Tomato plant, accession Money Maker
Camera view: tilt-top (135 deg); turntable rotation: 60 degrees
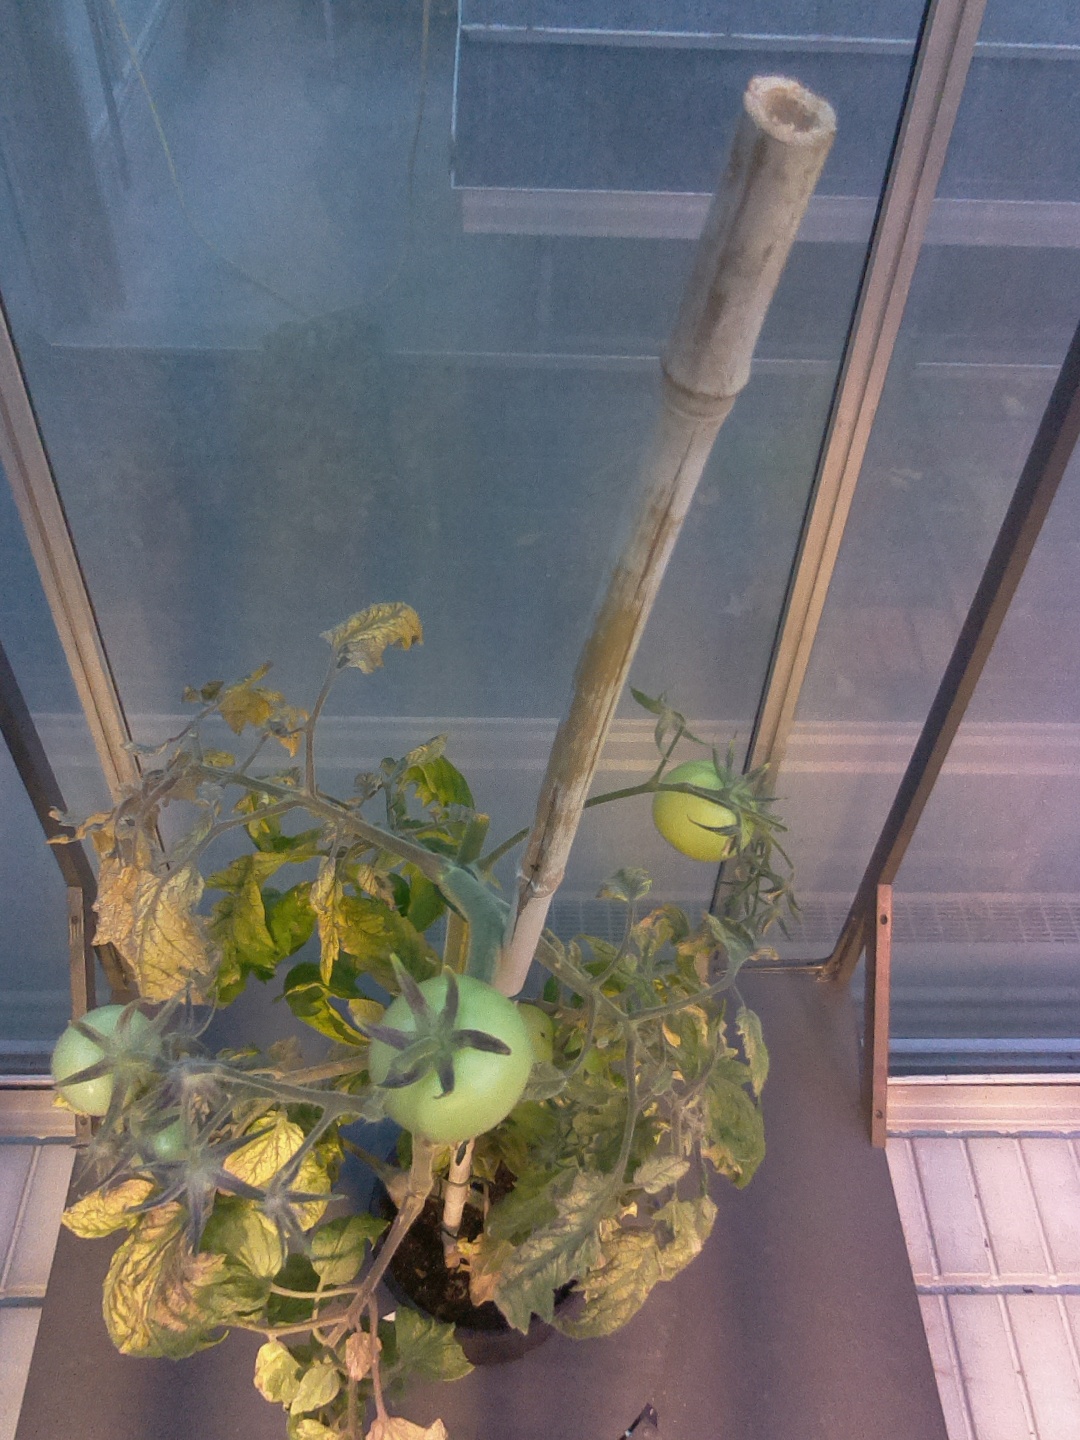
BBCH growth stage 83: 30%-40% of fruits show typical fully ripe color